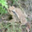
Label: frog